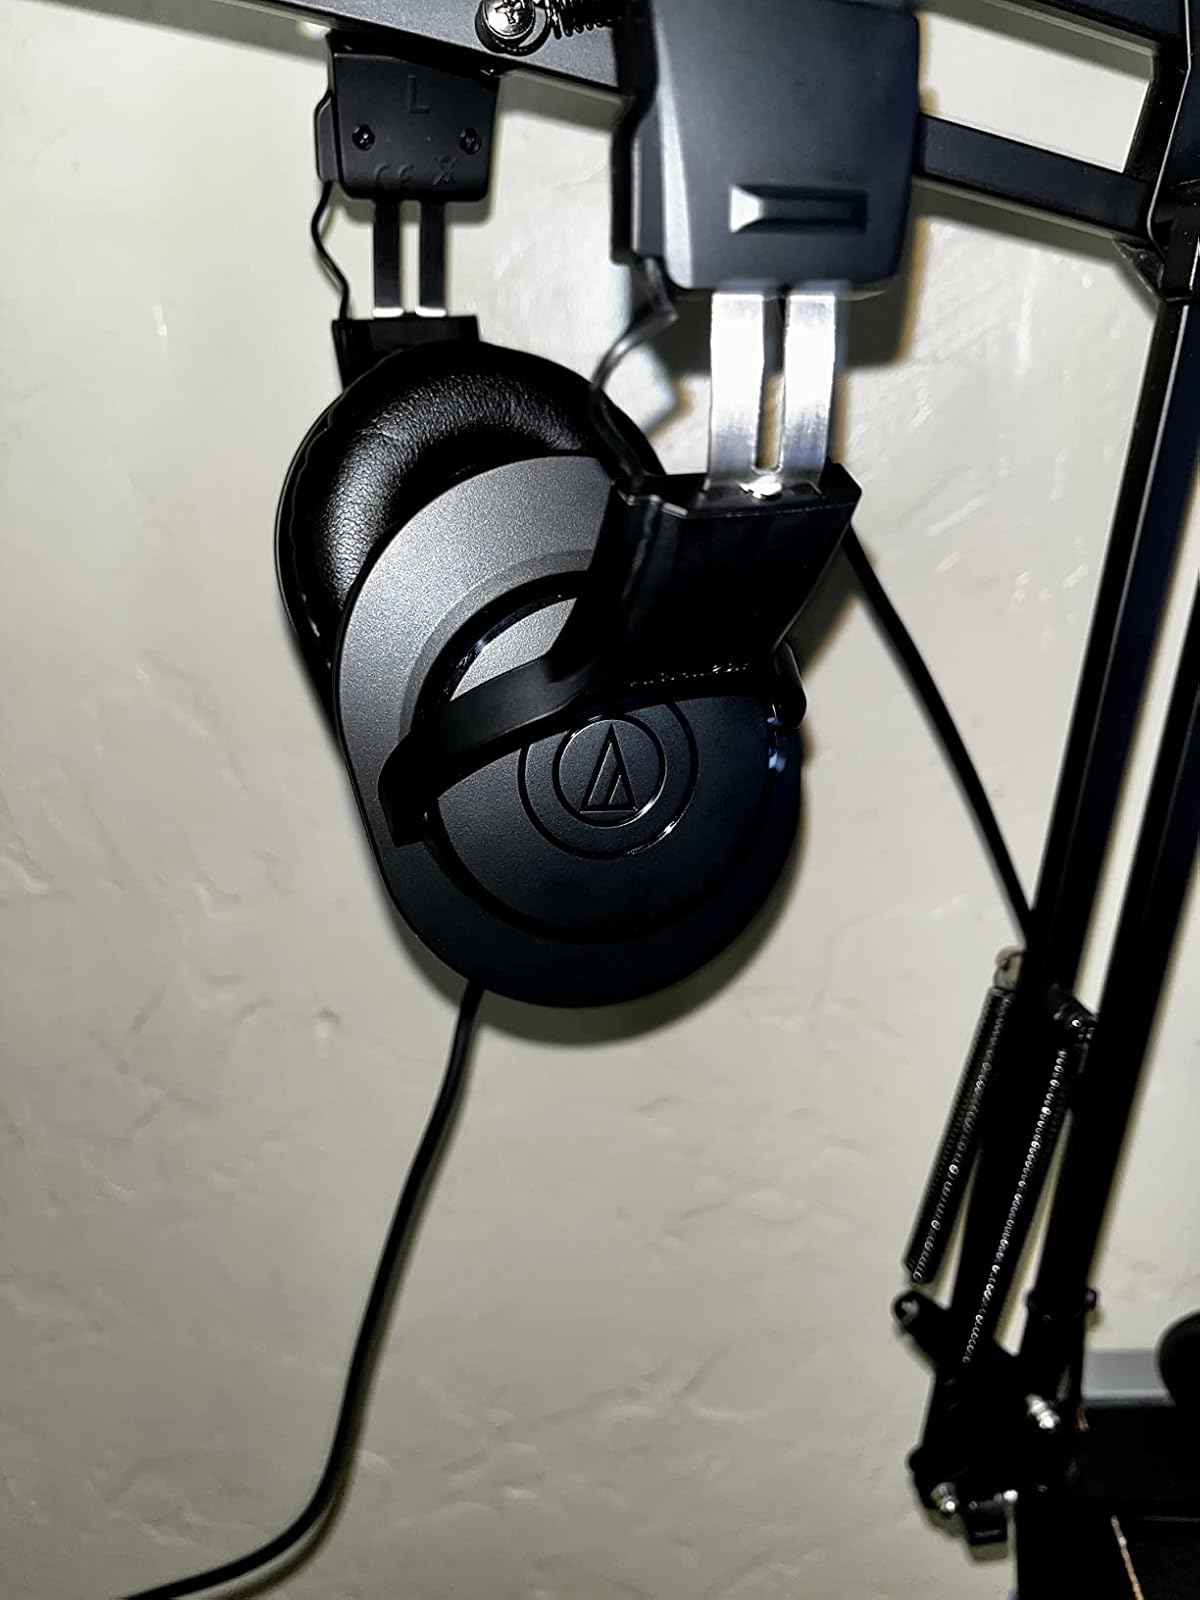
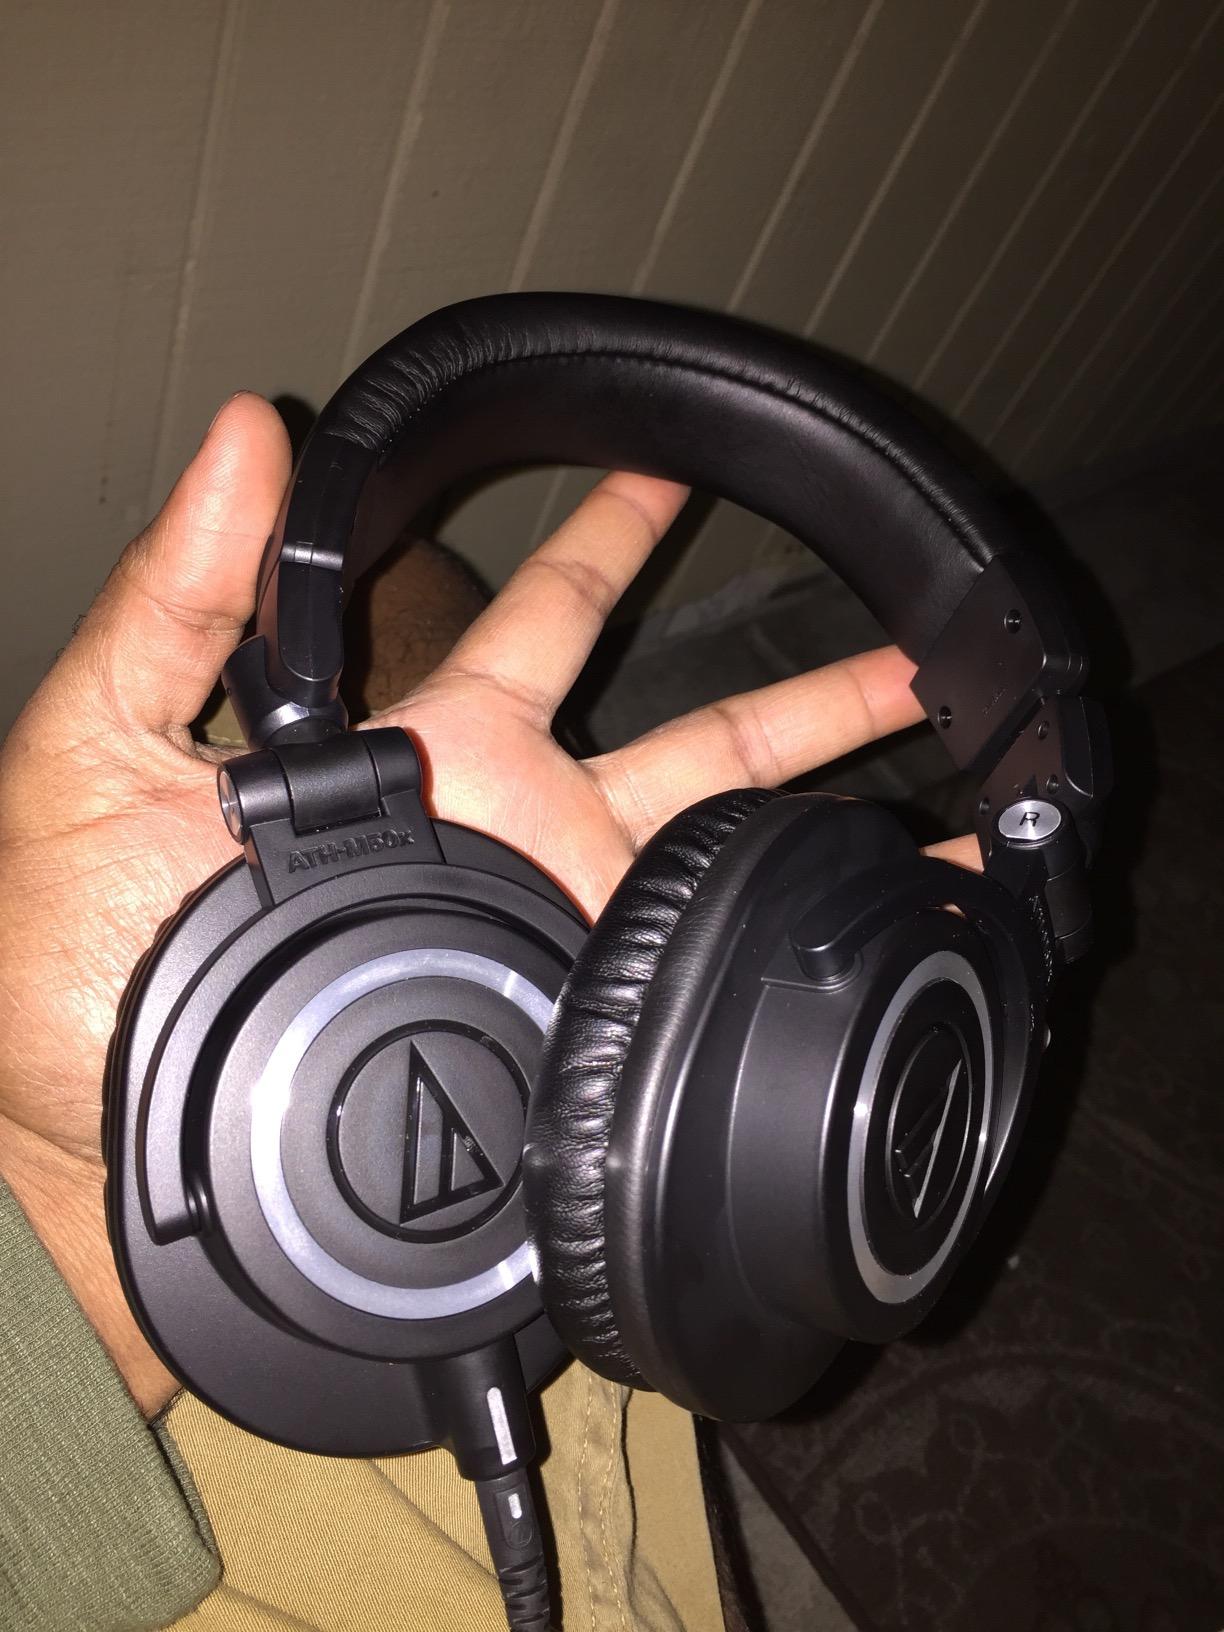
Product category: headphones
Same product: no